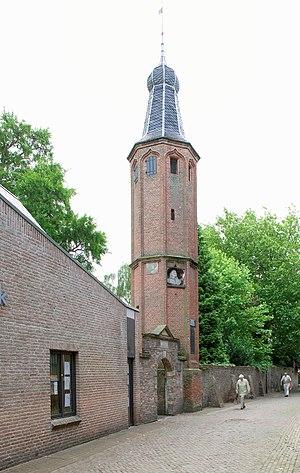
L'université de Harderwijk est le nom d’une ancienne université des Provinces-Unies. Elle fut fondée à Harderwijk en 1648 et fermée en 1811.